Macario (film)

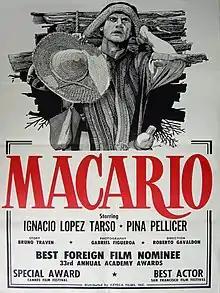
US release poster

Macario is a 1960 Mexican supernatural drama film directed by Roberto Gavaldón, starring Ignacio López Tarso and Pina Pellicer. It is based on the novel of the same name by B. Traven, loosely based on the Brothers Grimm story "Godfather Death", set in the Viceroyalty of New Spain (modern-day Mexico).